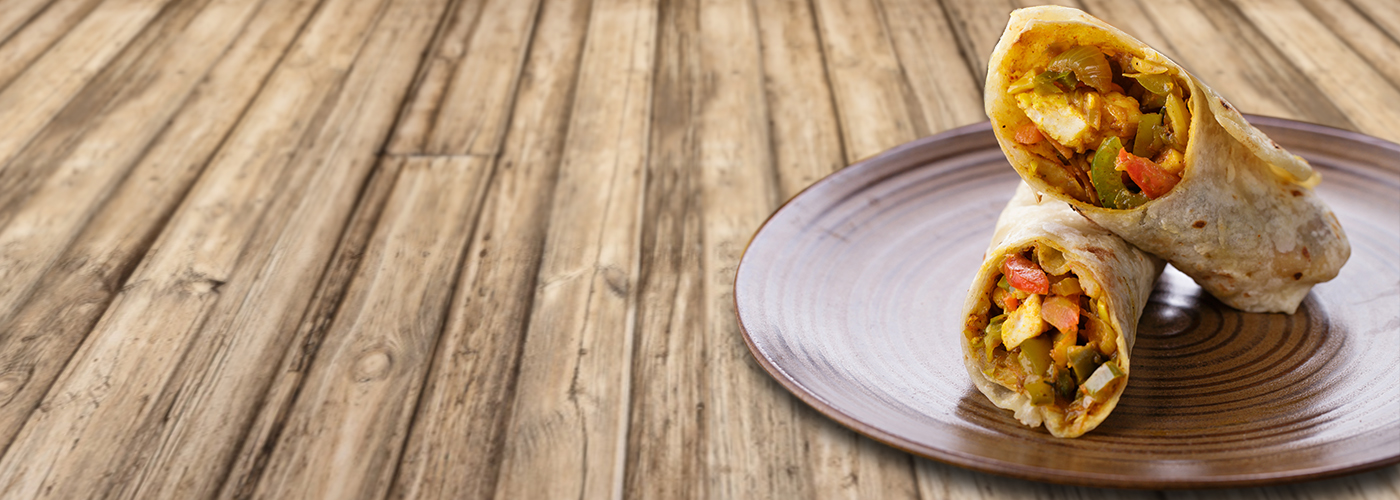
Dish: kaathi_rolls